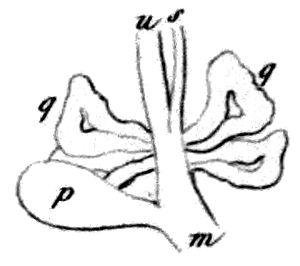
m - partie du vagin